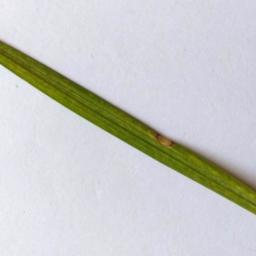
Label: Rice___Leaf_Blast